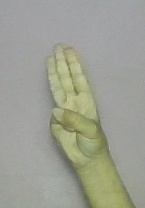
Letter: thaa